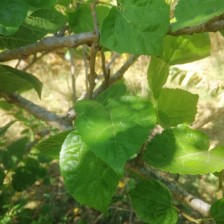
Variety: BlackAustralia